Omar Saif Ghobash

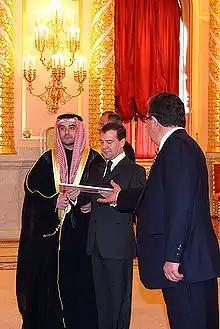
Omar Saif Ghobash with Dmitry Medvedev

Omar Saif Ghobash (born 4 June 1971) is the Assistant Minister for Culture and Public Diplomacy in the UAE, the UAE's Ambassador to the Holy See, and an author. He was appointed ambassador of the United Arab Emirates to France on 24 November 2017, having previously served as UAE ambassador to Russia from 2009 to 2017. Ghobash authored the book, "Letters to a Young Muslim", which was written as a series of letters to his eldest son about what it means to be Muslim in the 21st century.